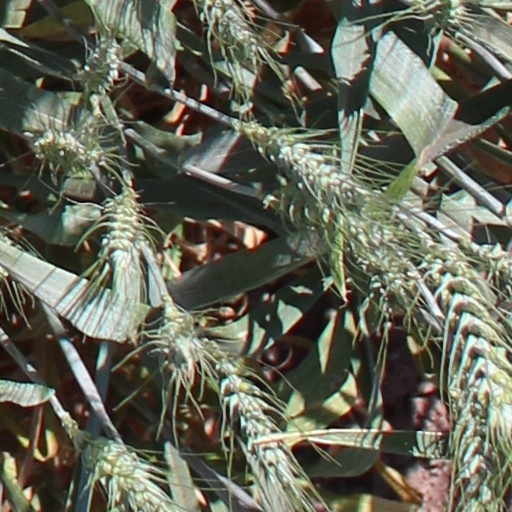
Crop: wheat